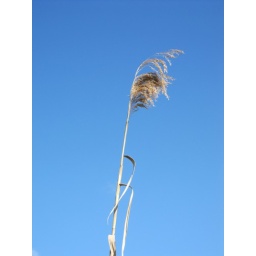
The seedy top of a long grass against a blue, blue sky.